Hache (TV series)

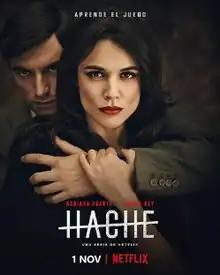

Hache is a Spanish crime drama television series created by Verónica Fernández. The series is set in the world of drug trafficking in the Barcelona of the 60s, and it stars Adriana Ugarte, along with Eduardo Noriega, and Javier Rey. The first season is composed of 8 episodes of one hour, and became available for streaming worldwide on Netflix on 1 November 2019. On 21 November 2019 it was confirmed that the series had been renewed for a second season, which premiered on 5 February 2021. In July 2021, the series was canceled after two seasons.